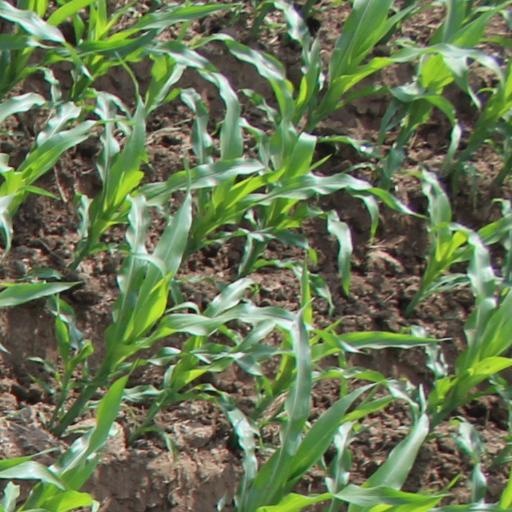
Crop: maize; corn